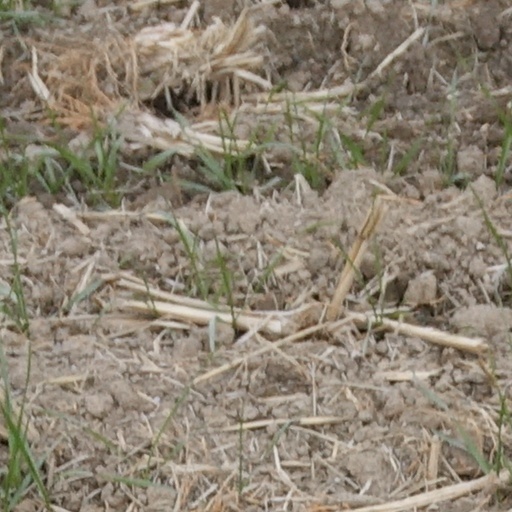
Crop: wheat